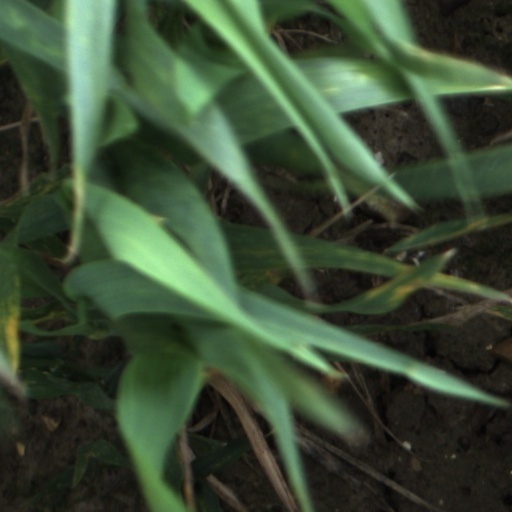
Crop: wheat